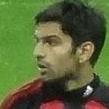
Age: 18